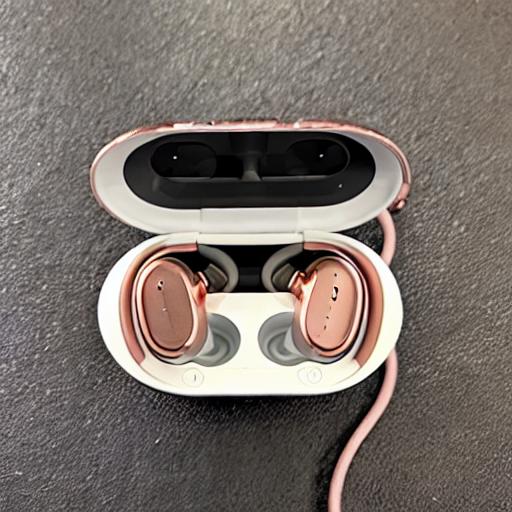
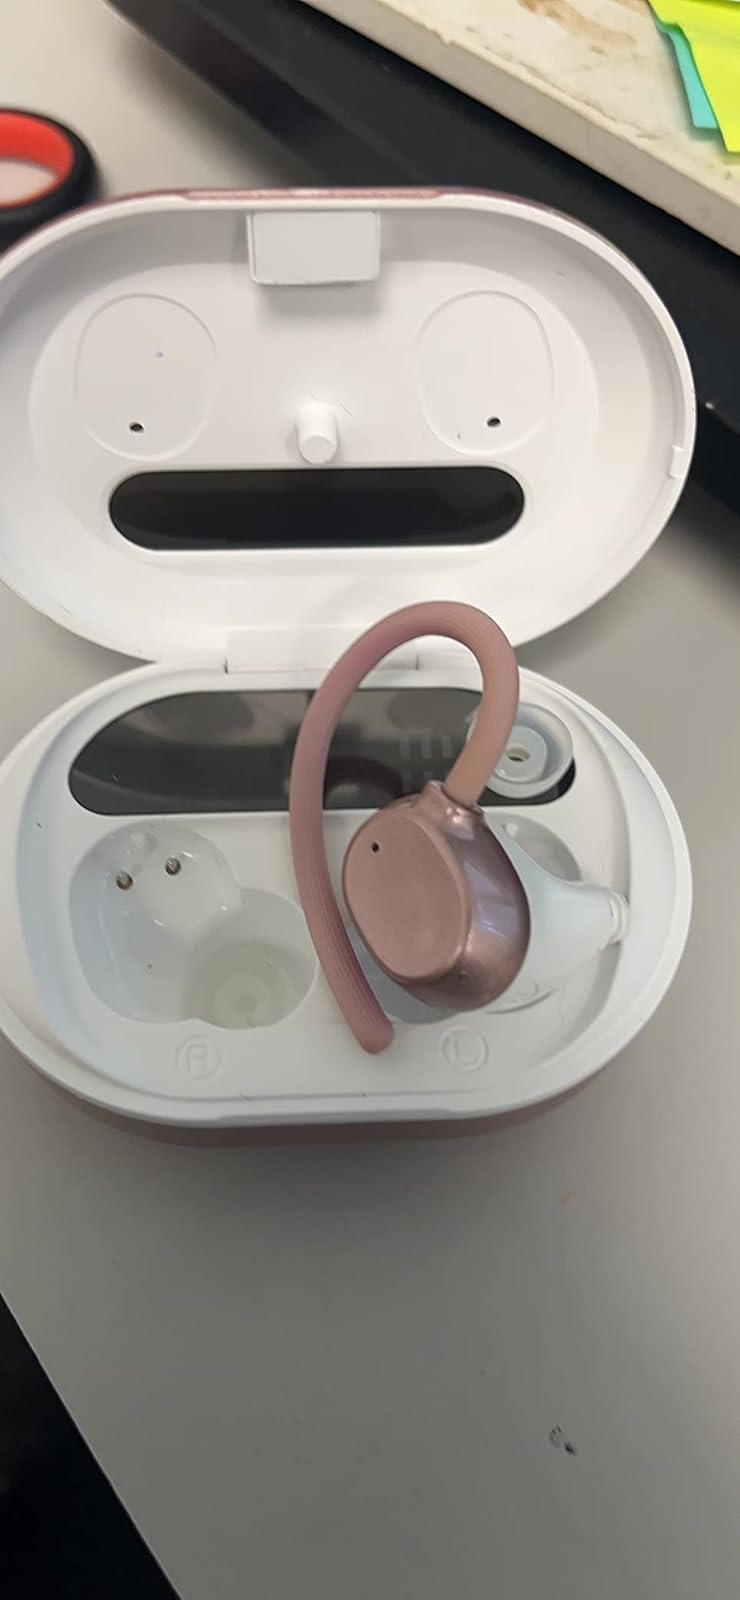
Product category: earbuds
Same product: no